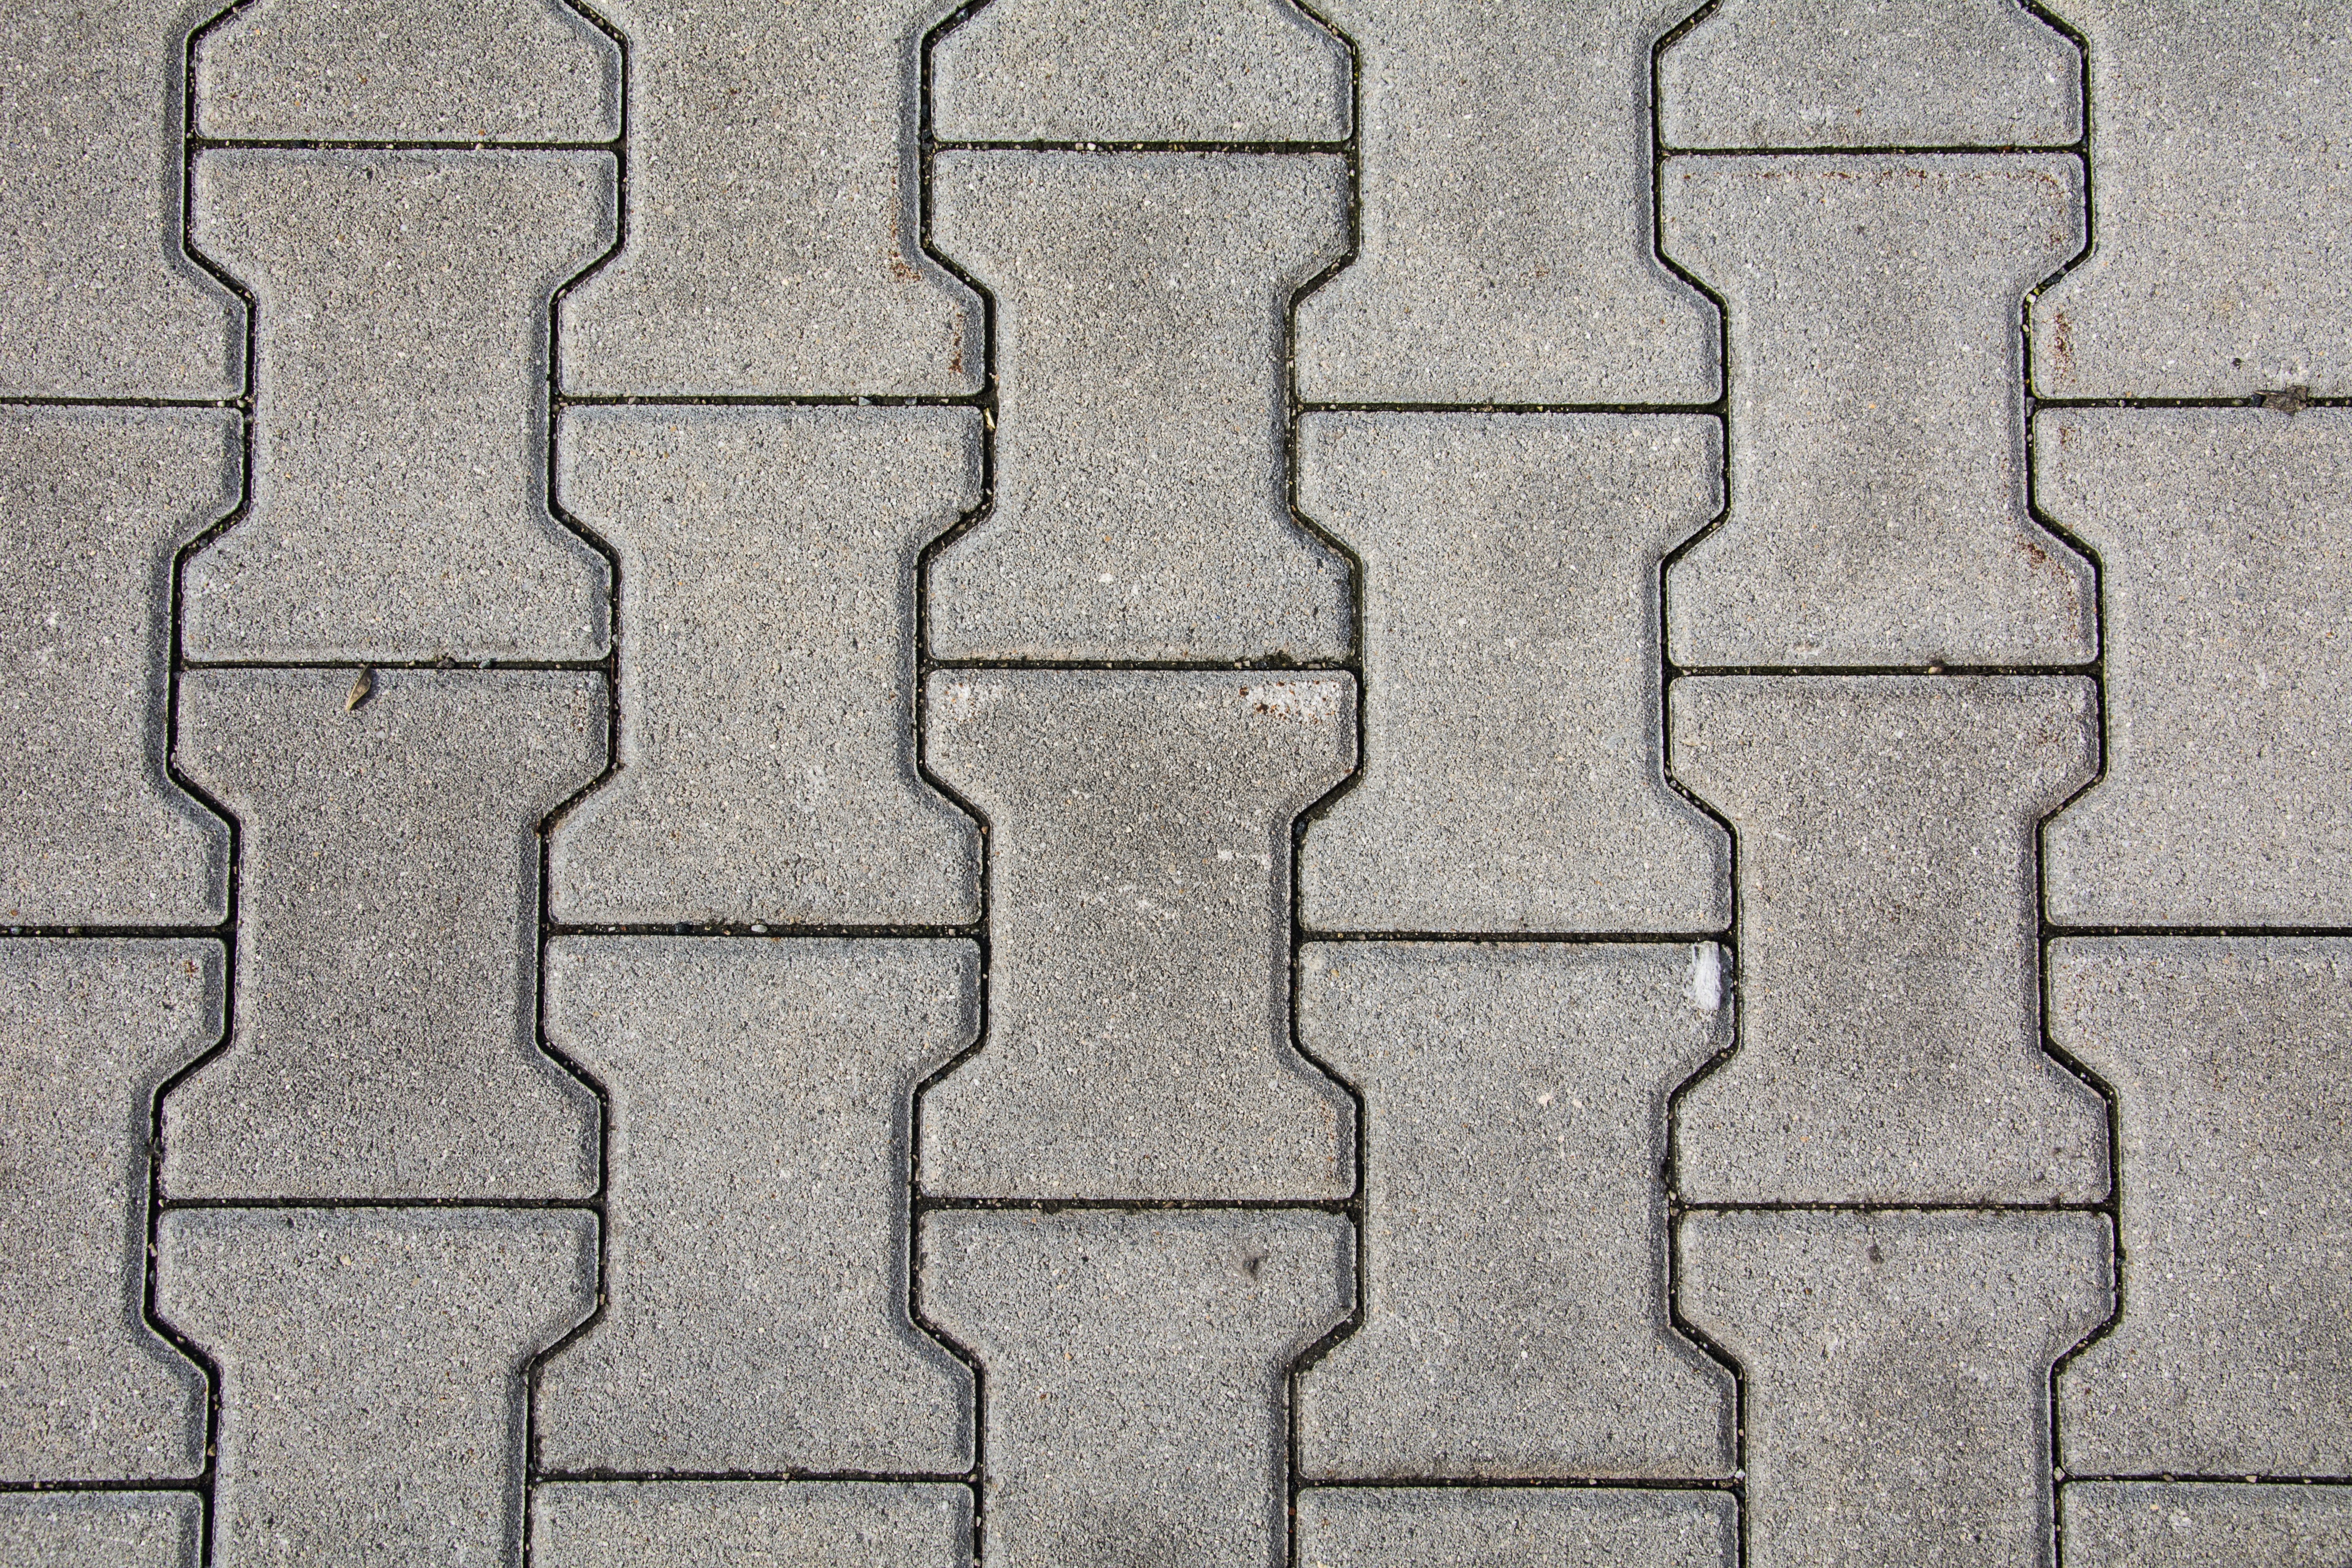
structure, road, ground, texture, floor, cobblestone, wall, stone, asphalt, pattern, line, soil, tile, stone wall, brick, material, tire, circle, structures, grey, art, background, design, paving stone, tread, flooring, road surface, automotive tire